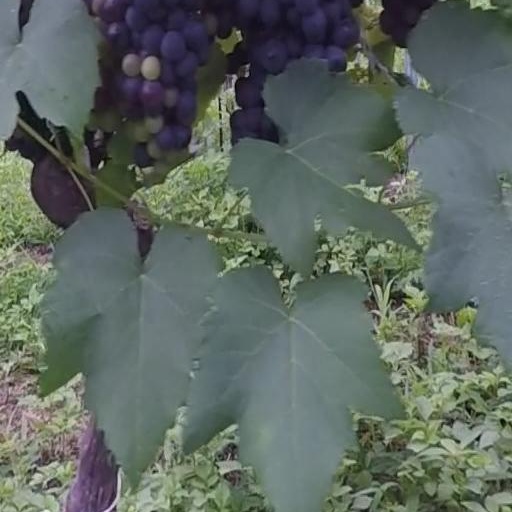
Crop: grape